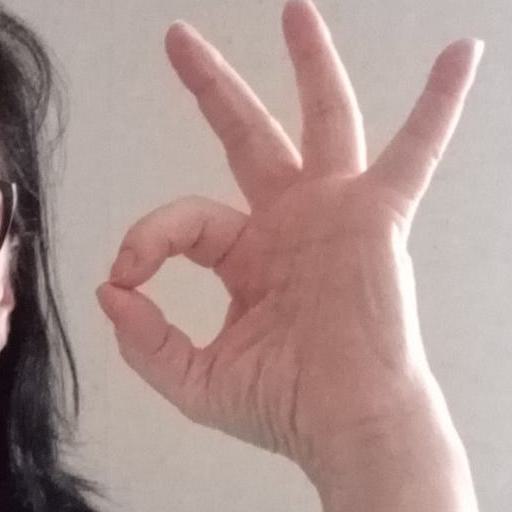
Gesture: ok